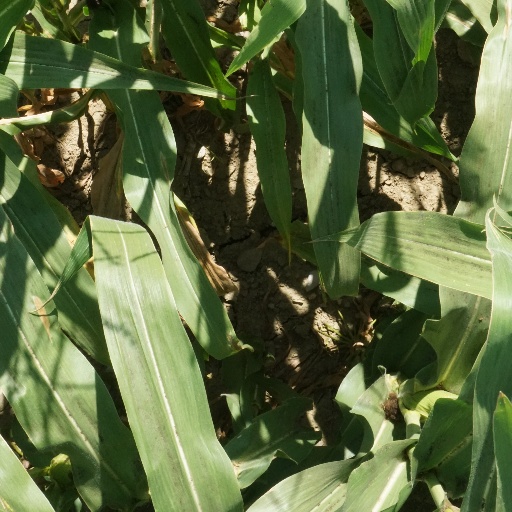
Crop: maize; corn